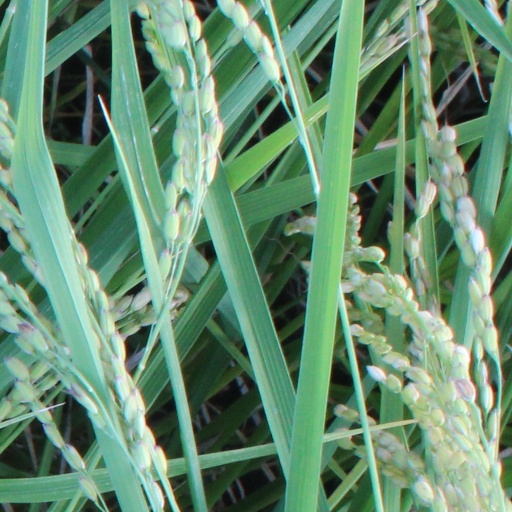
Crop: rice